Answer in natural language. Consider the 3D positions of the objects in the scene and not just the 2D positions in the image. Is the centerpoint of  black leather armchair (highlighted by a blue box) at a higher height than modular shelving unit in blue? Choose between the following options: yes or no
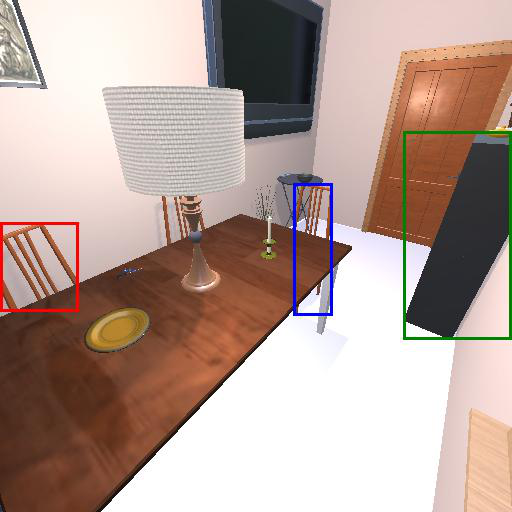
<answer>no</answer>